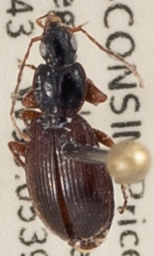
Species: Agonum retractum
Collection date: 2019-07-23
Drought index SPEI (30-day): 0.086
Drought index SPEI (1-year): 1.77
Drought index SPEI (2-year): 1.416